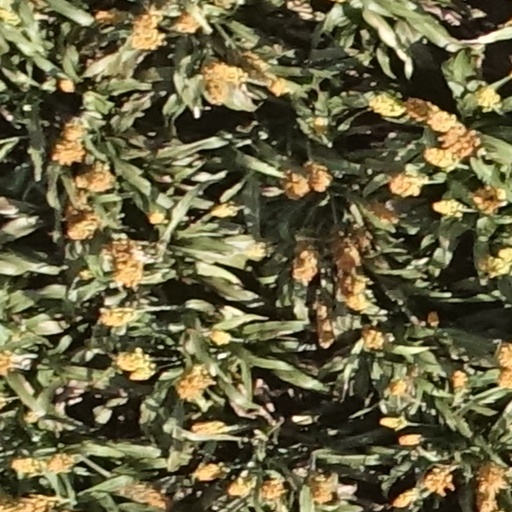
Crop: sorghum